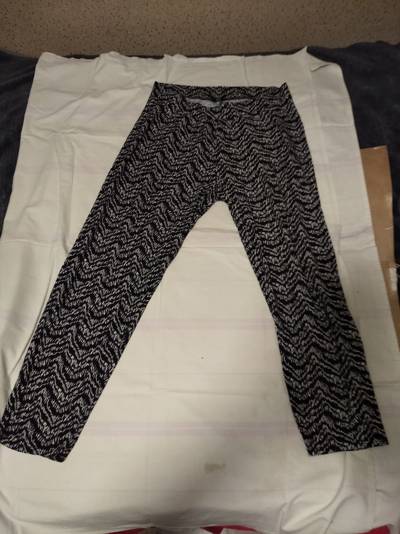
Waste category: clothes